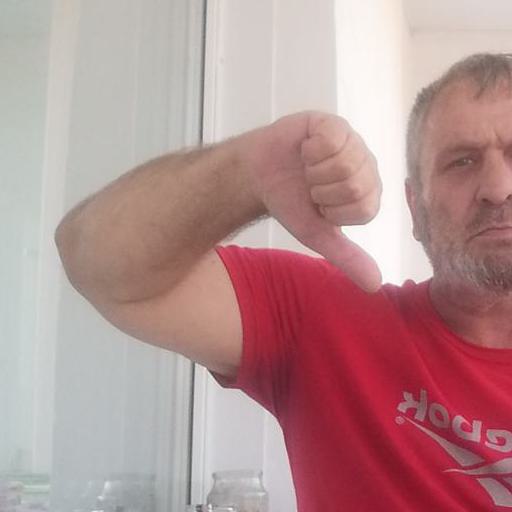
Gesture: dislike